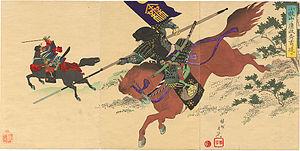
Toyohara Chikanobu, né le 26 septembre 1838 - mort le 29 septembre 1912, est l'un des derniers maîtres incontestables de l'estampe japonaise de la deuxième moitié du XIXᵉ siècle. Son œuvre est essentielle dans la transition entre l'ukiyo-e traditionnel et le nouveau style shin-Hanga.